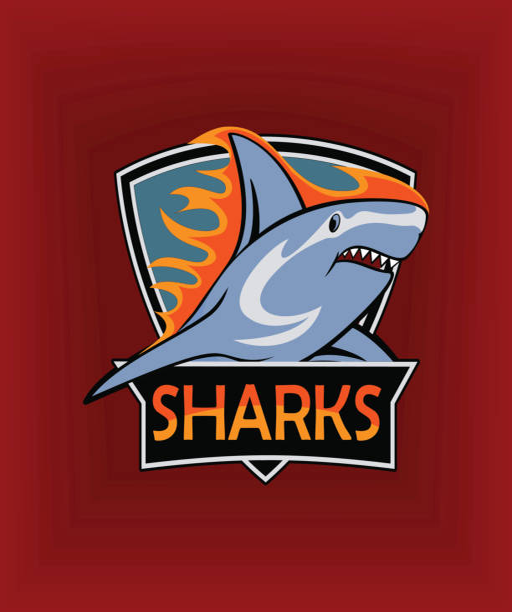
logo , emblem for a sport team .